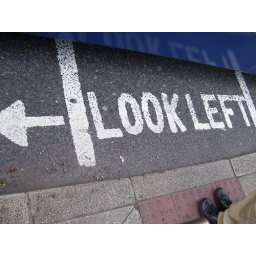
Look left sign on the road in Dublin.